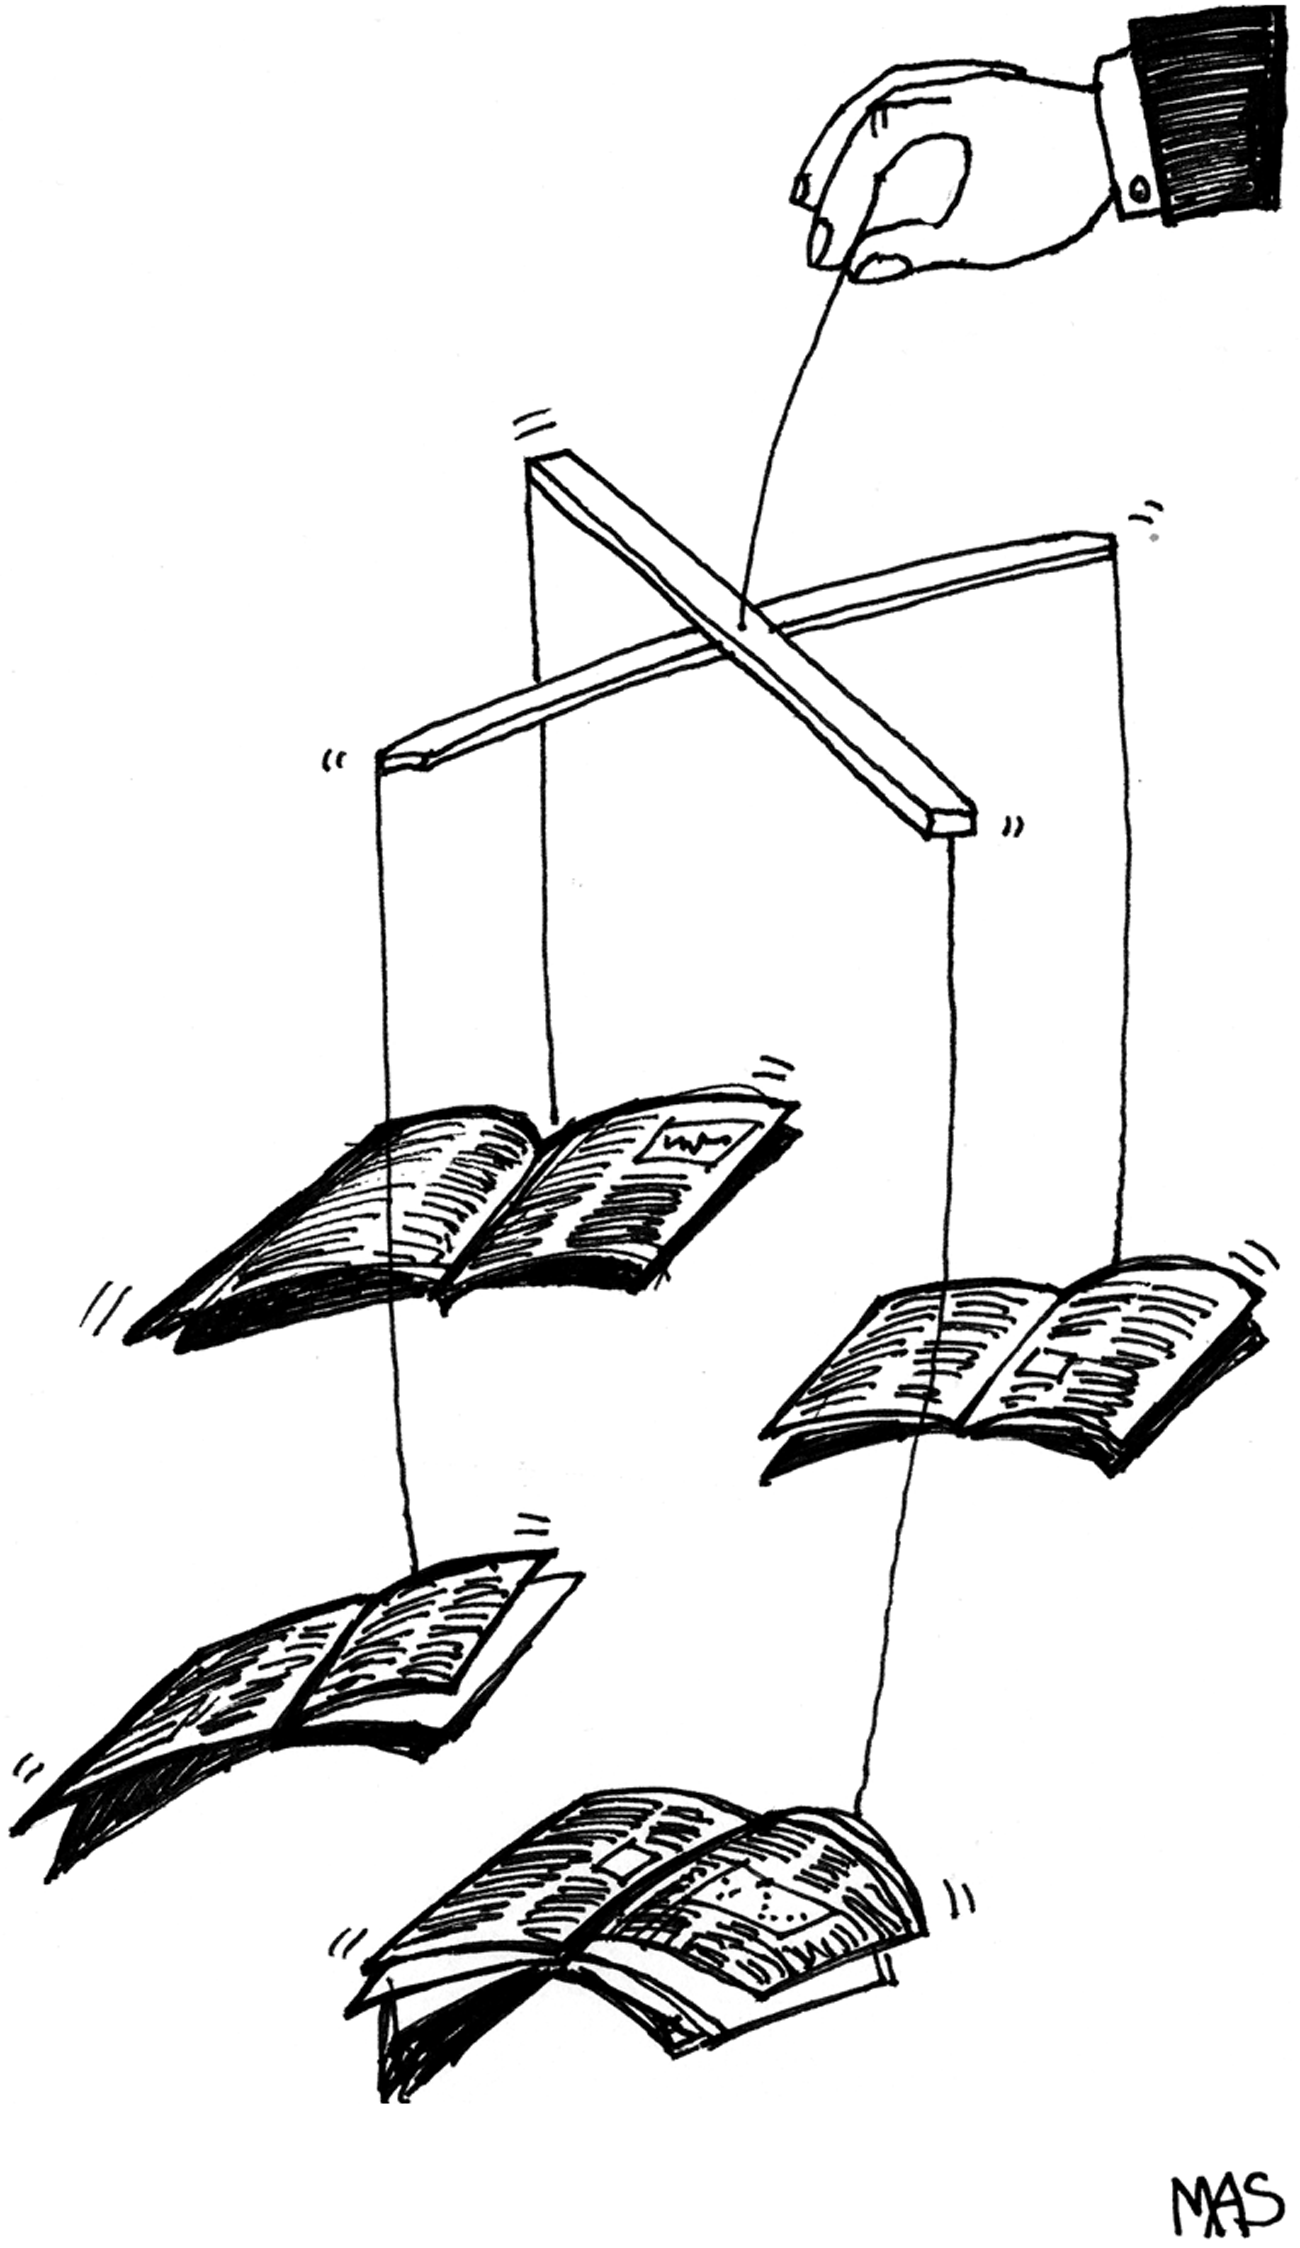
Cartoon of the relationship between medical journals and the pharmaceutical industry, monochrome black-and-white photograph
Specialty: pharma-process
Image credit: Margaret Shear, Public Library of Science